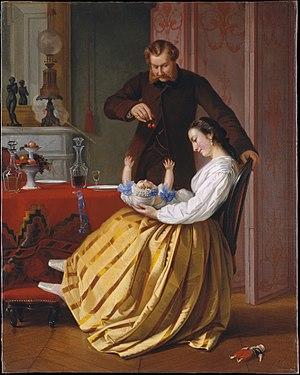
Lilly Martin Spencer, née Angelique Marie Martin le 26 novembre 1822 à Exeter en Angleterre et morte le 22 mai 1902 à New York aux États-Unis, est une peintre américaine.